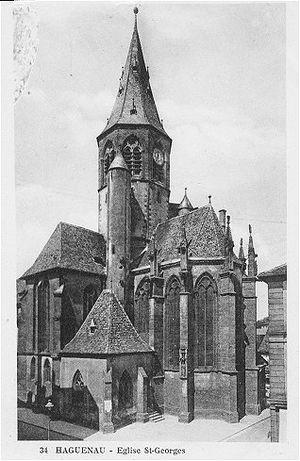
L'église Saint-Georges se situe rue Saint-Georges dans la commune française de Haguenau, sous-préfecture du Bas-Rhin dans le nord de l'Alsace. Elle constitue, avec l'église Saint-Nicolas et la basilique de Marienthal, l'un des édifices religieux majeurs de la ville et est classée monument historique depuis 1848.